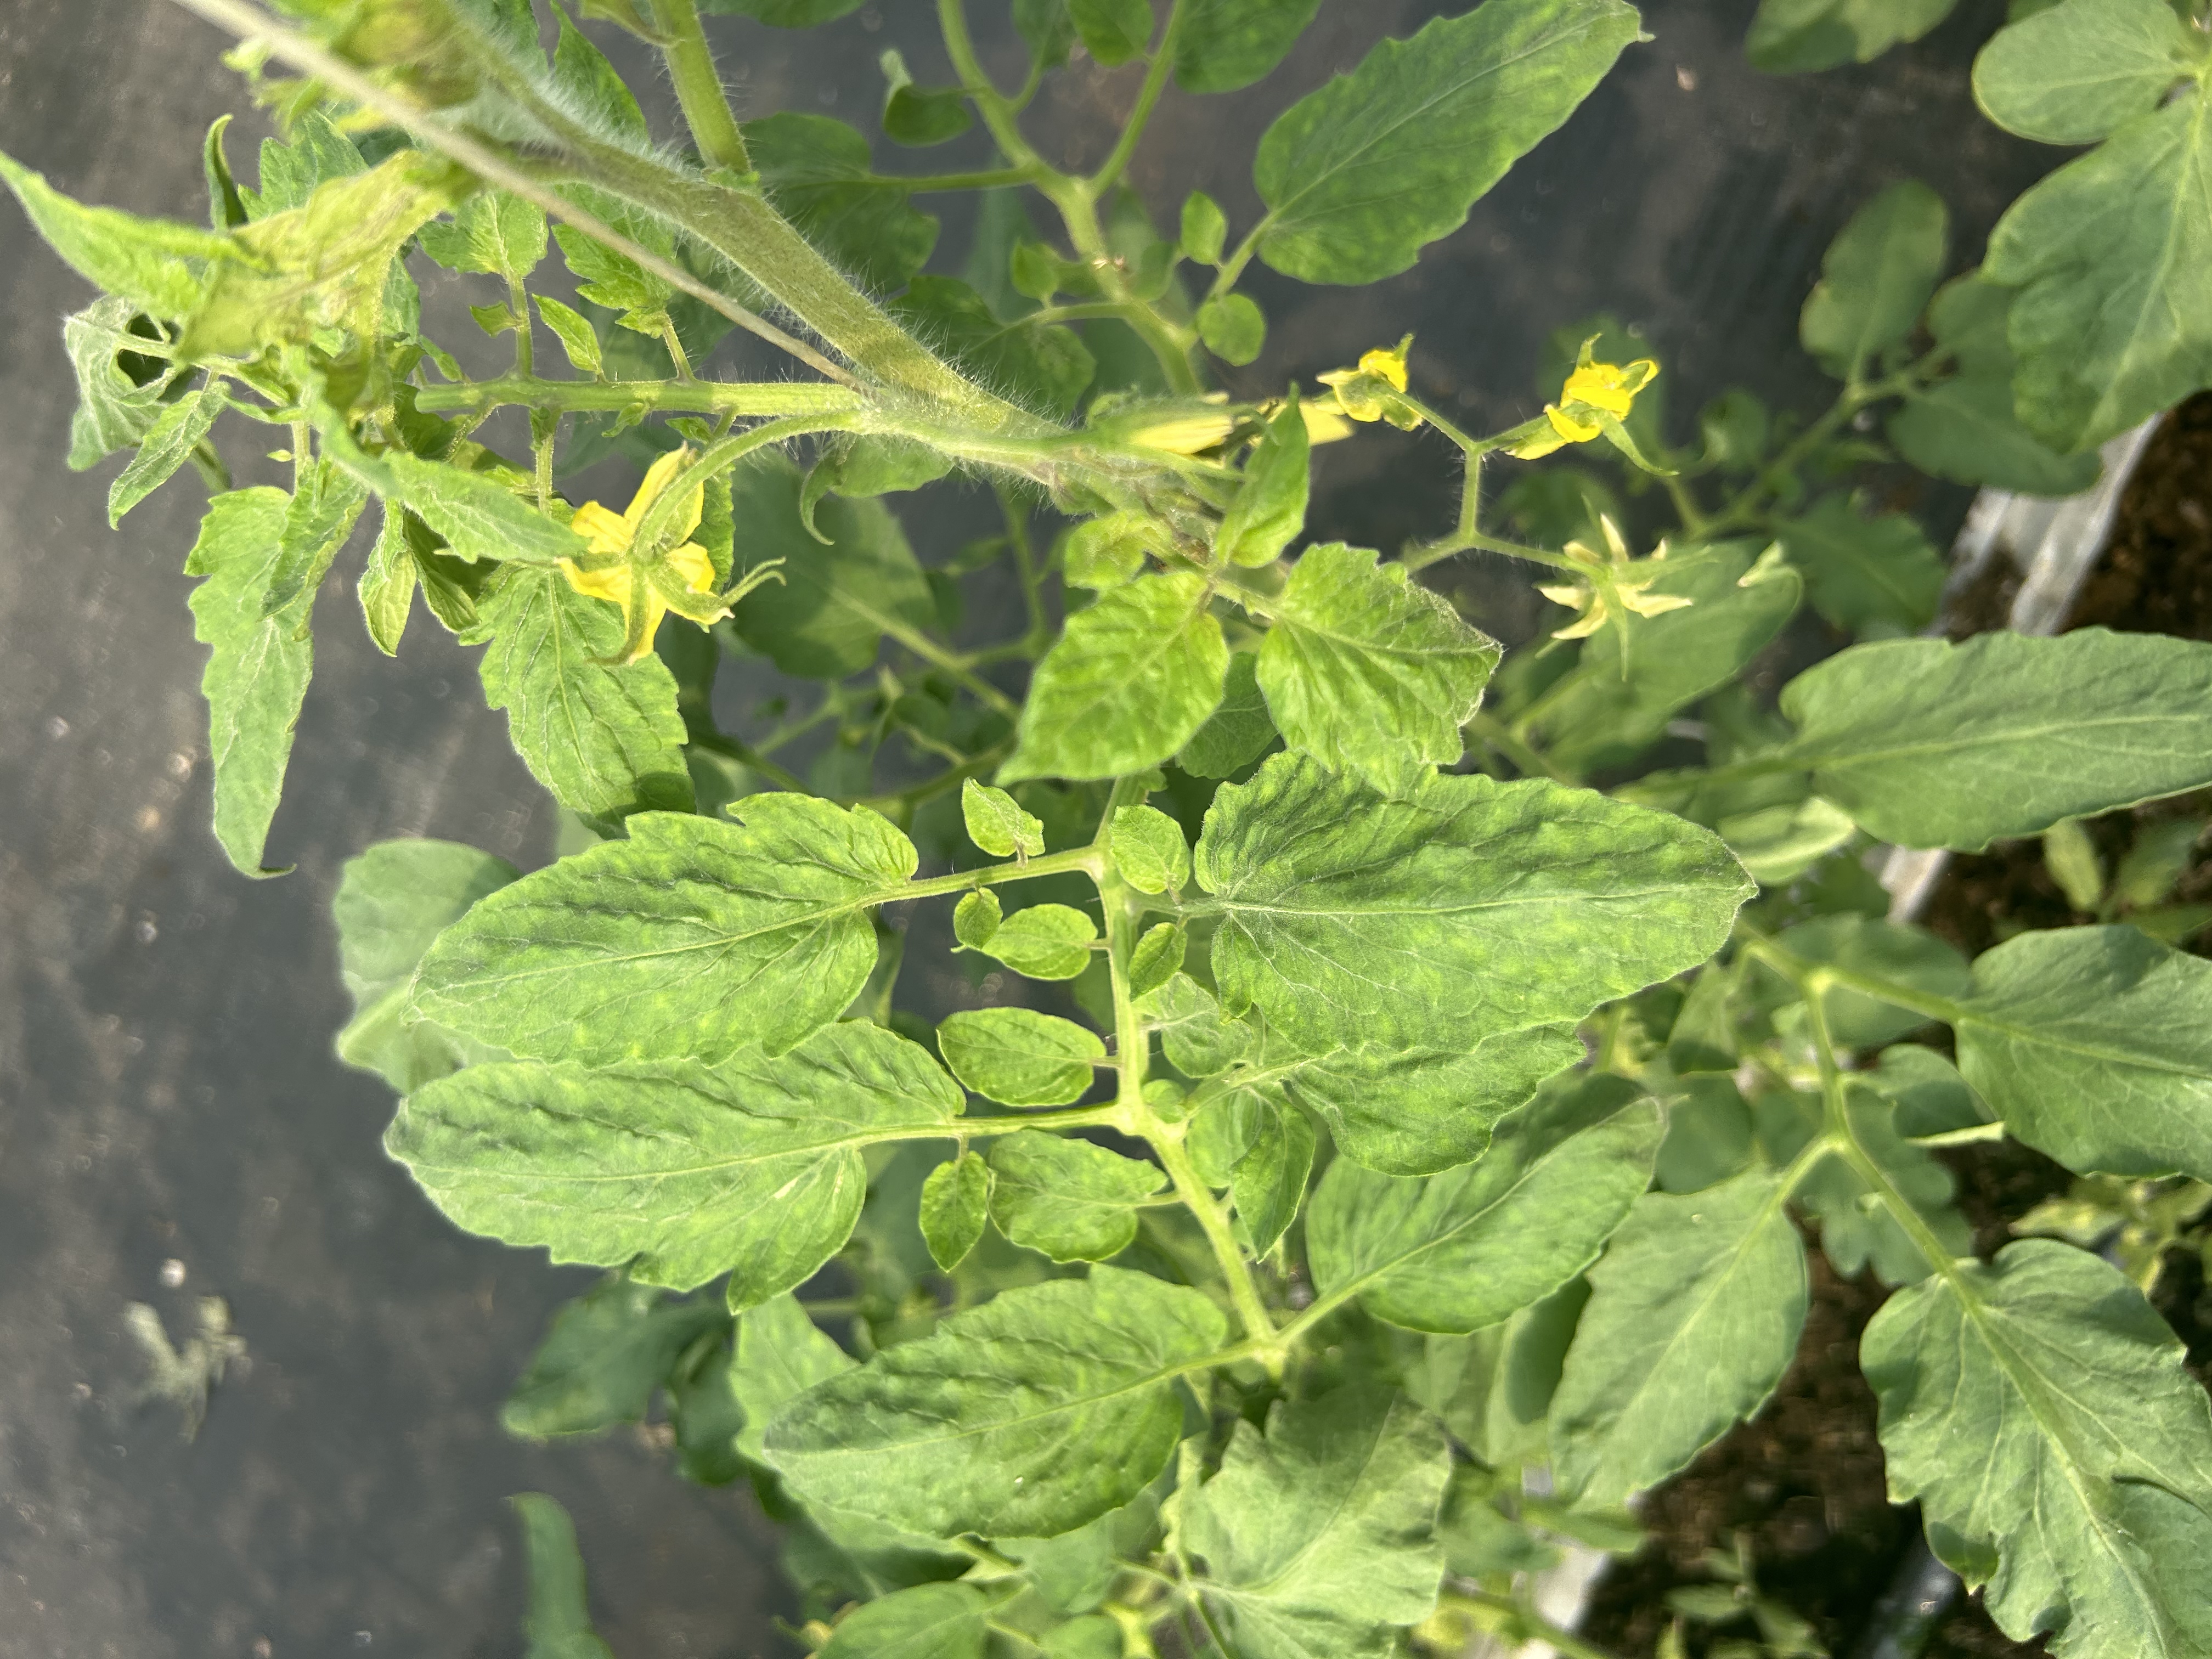
Disease: Viral